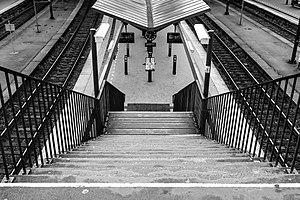
Copenhague, en danois : København /købm̩ˈhɑwˀn/ est la capitale et la plus grande ville du Danemark. La commune de Copenhague compte 623 404 habitants en 2014, et son agglomération, le Grand Copenhague, en compte 1 320 628. Le nom de Copenhague est généralement donné à l'ensemble du comté de Copenhague, qui regroupe quant à lui 1 822 659 habitants. Située sur la côte orientale de l'île de Seeland, face au détroit d'Øresund qui sépare le Danemark de la Suède voisine, Copenhague est reliée à Malmö par le pont de l'Øresund. Son nom danois, København, déformation de Købmandshavn, rappelle sa position stratégique sur le Kattegat, à proximité immédiate de la mer Baltique.